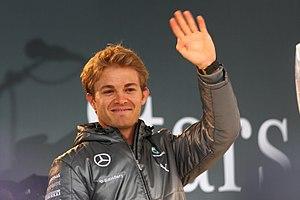
Le Grand Prix automobile de Hongrie 2016, disputé le 24 juillet 2016 sur le Hungaroring à Budapest, est la 946ᵉ épreuve du championnat du monde de Formule 1 courue depuis 1950. Il s'agit depuis 1986 de la trente-et-unième édition du Grand Prix de Hongrie comptant pour le championnat du monde de Formule 1, et de la onzième manche du championnat 2016.